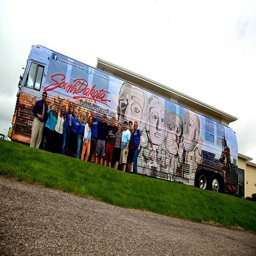
A group of people are standing in front of a tourism bus.
a group of people stand in front of a bus
A group of people standing in front of a bus.
Travel group taking group picture in front of their travel bus
A group stands in front of a bus.